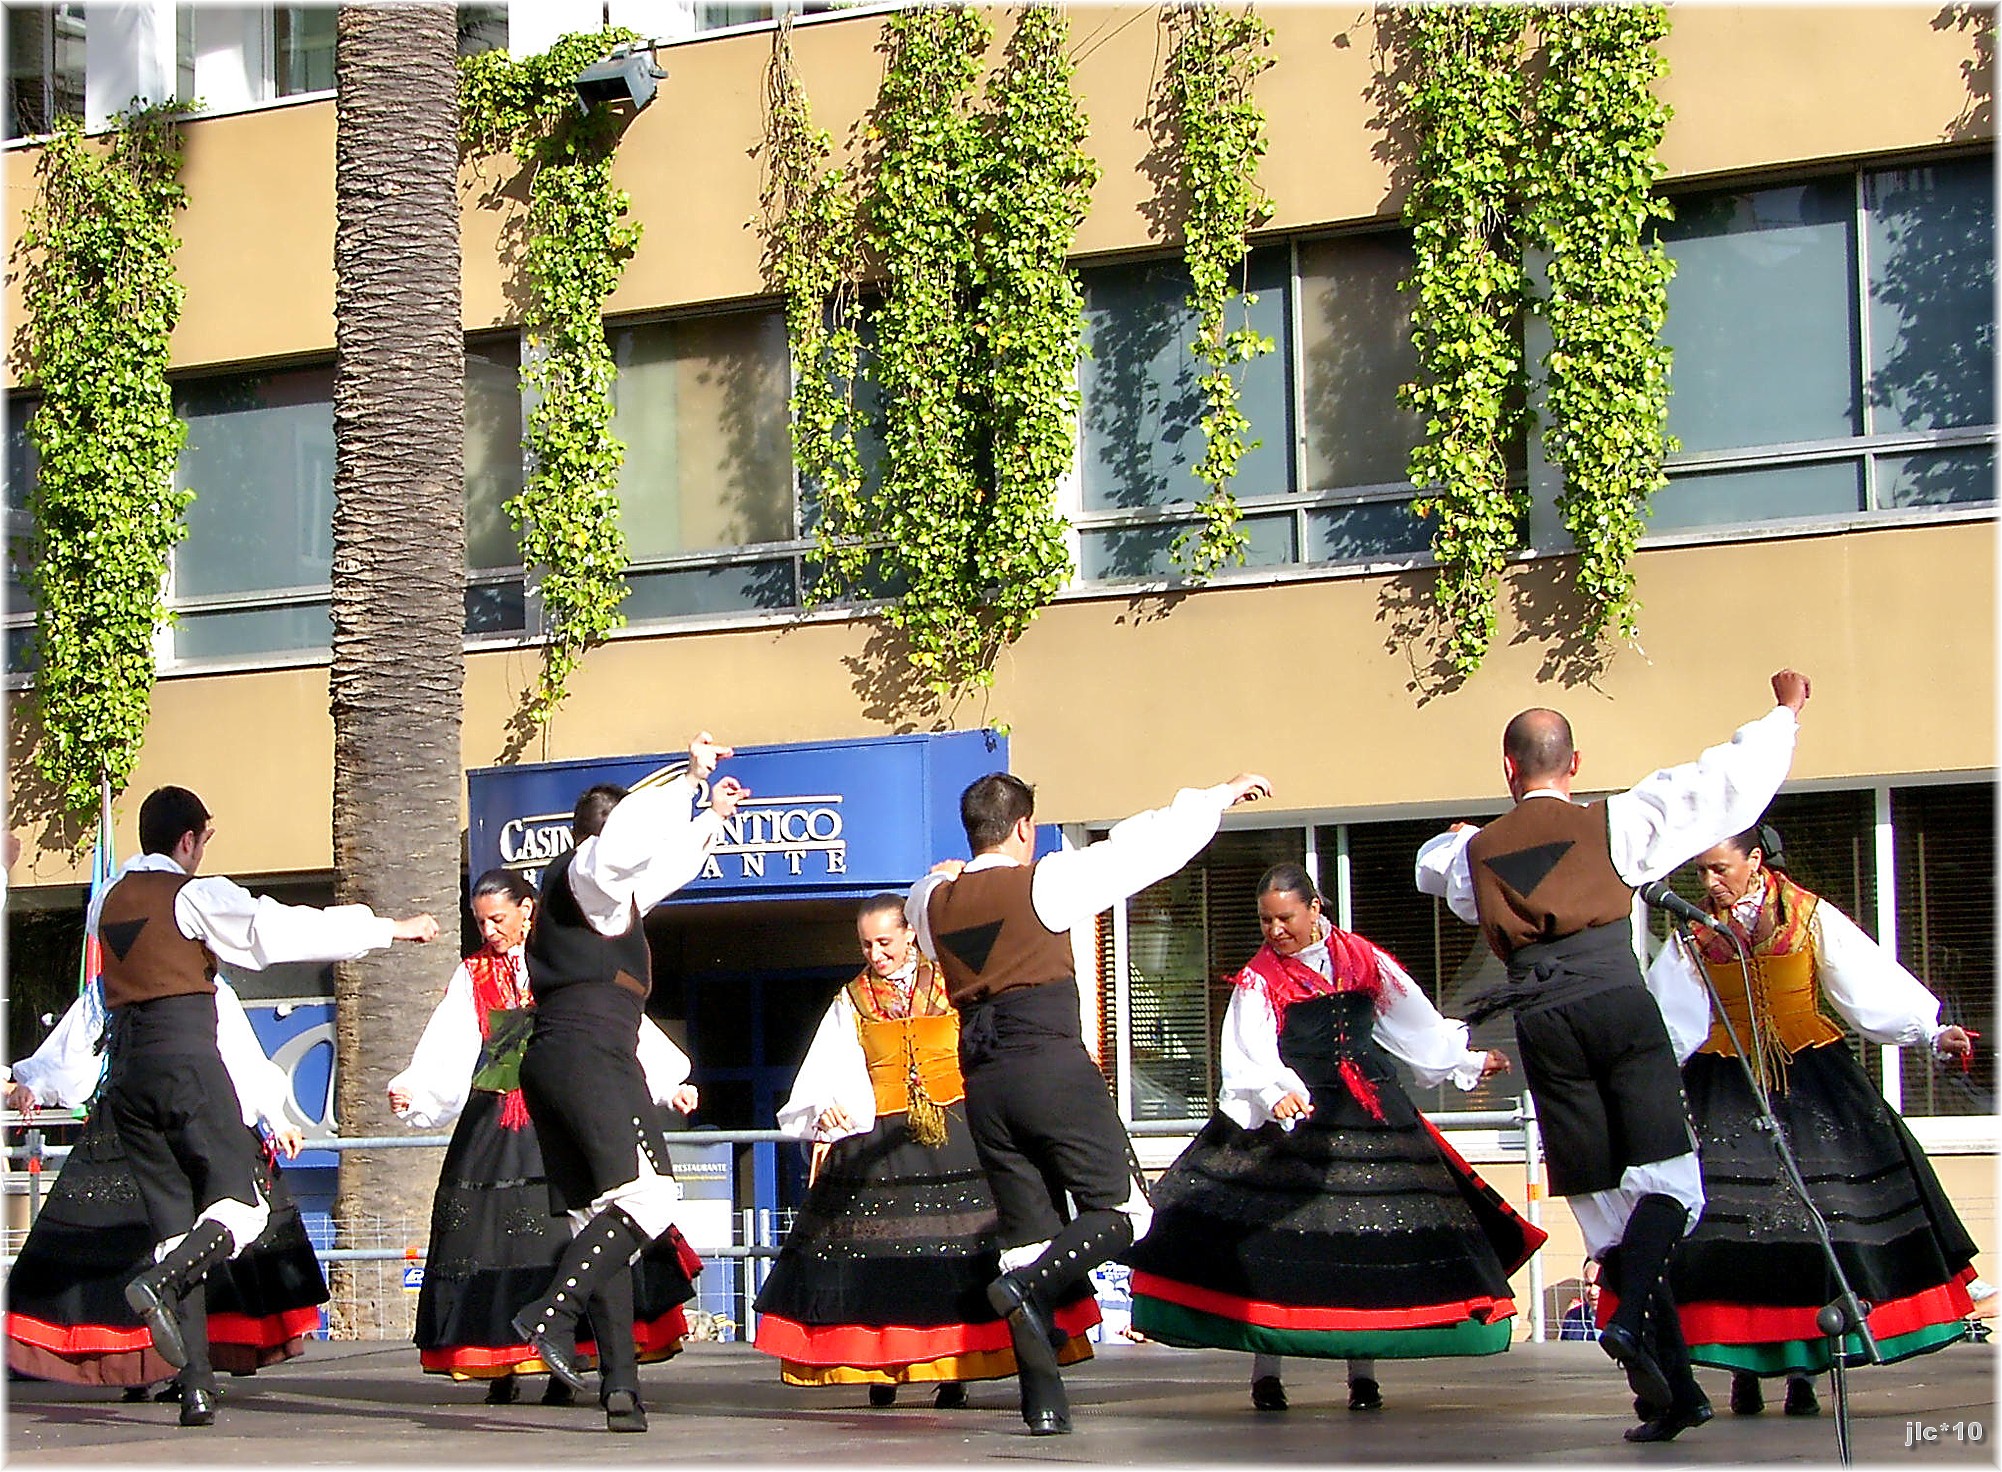
people, europe, festival, spain, europa, gente, galicia, musica, espana, galiza, xente, folclore, acoru a, coru a